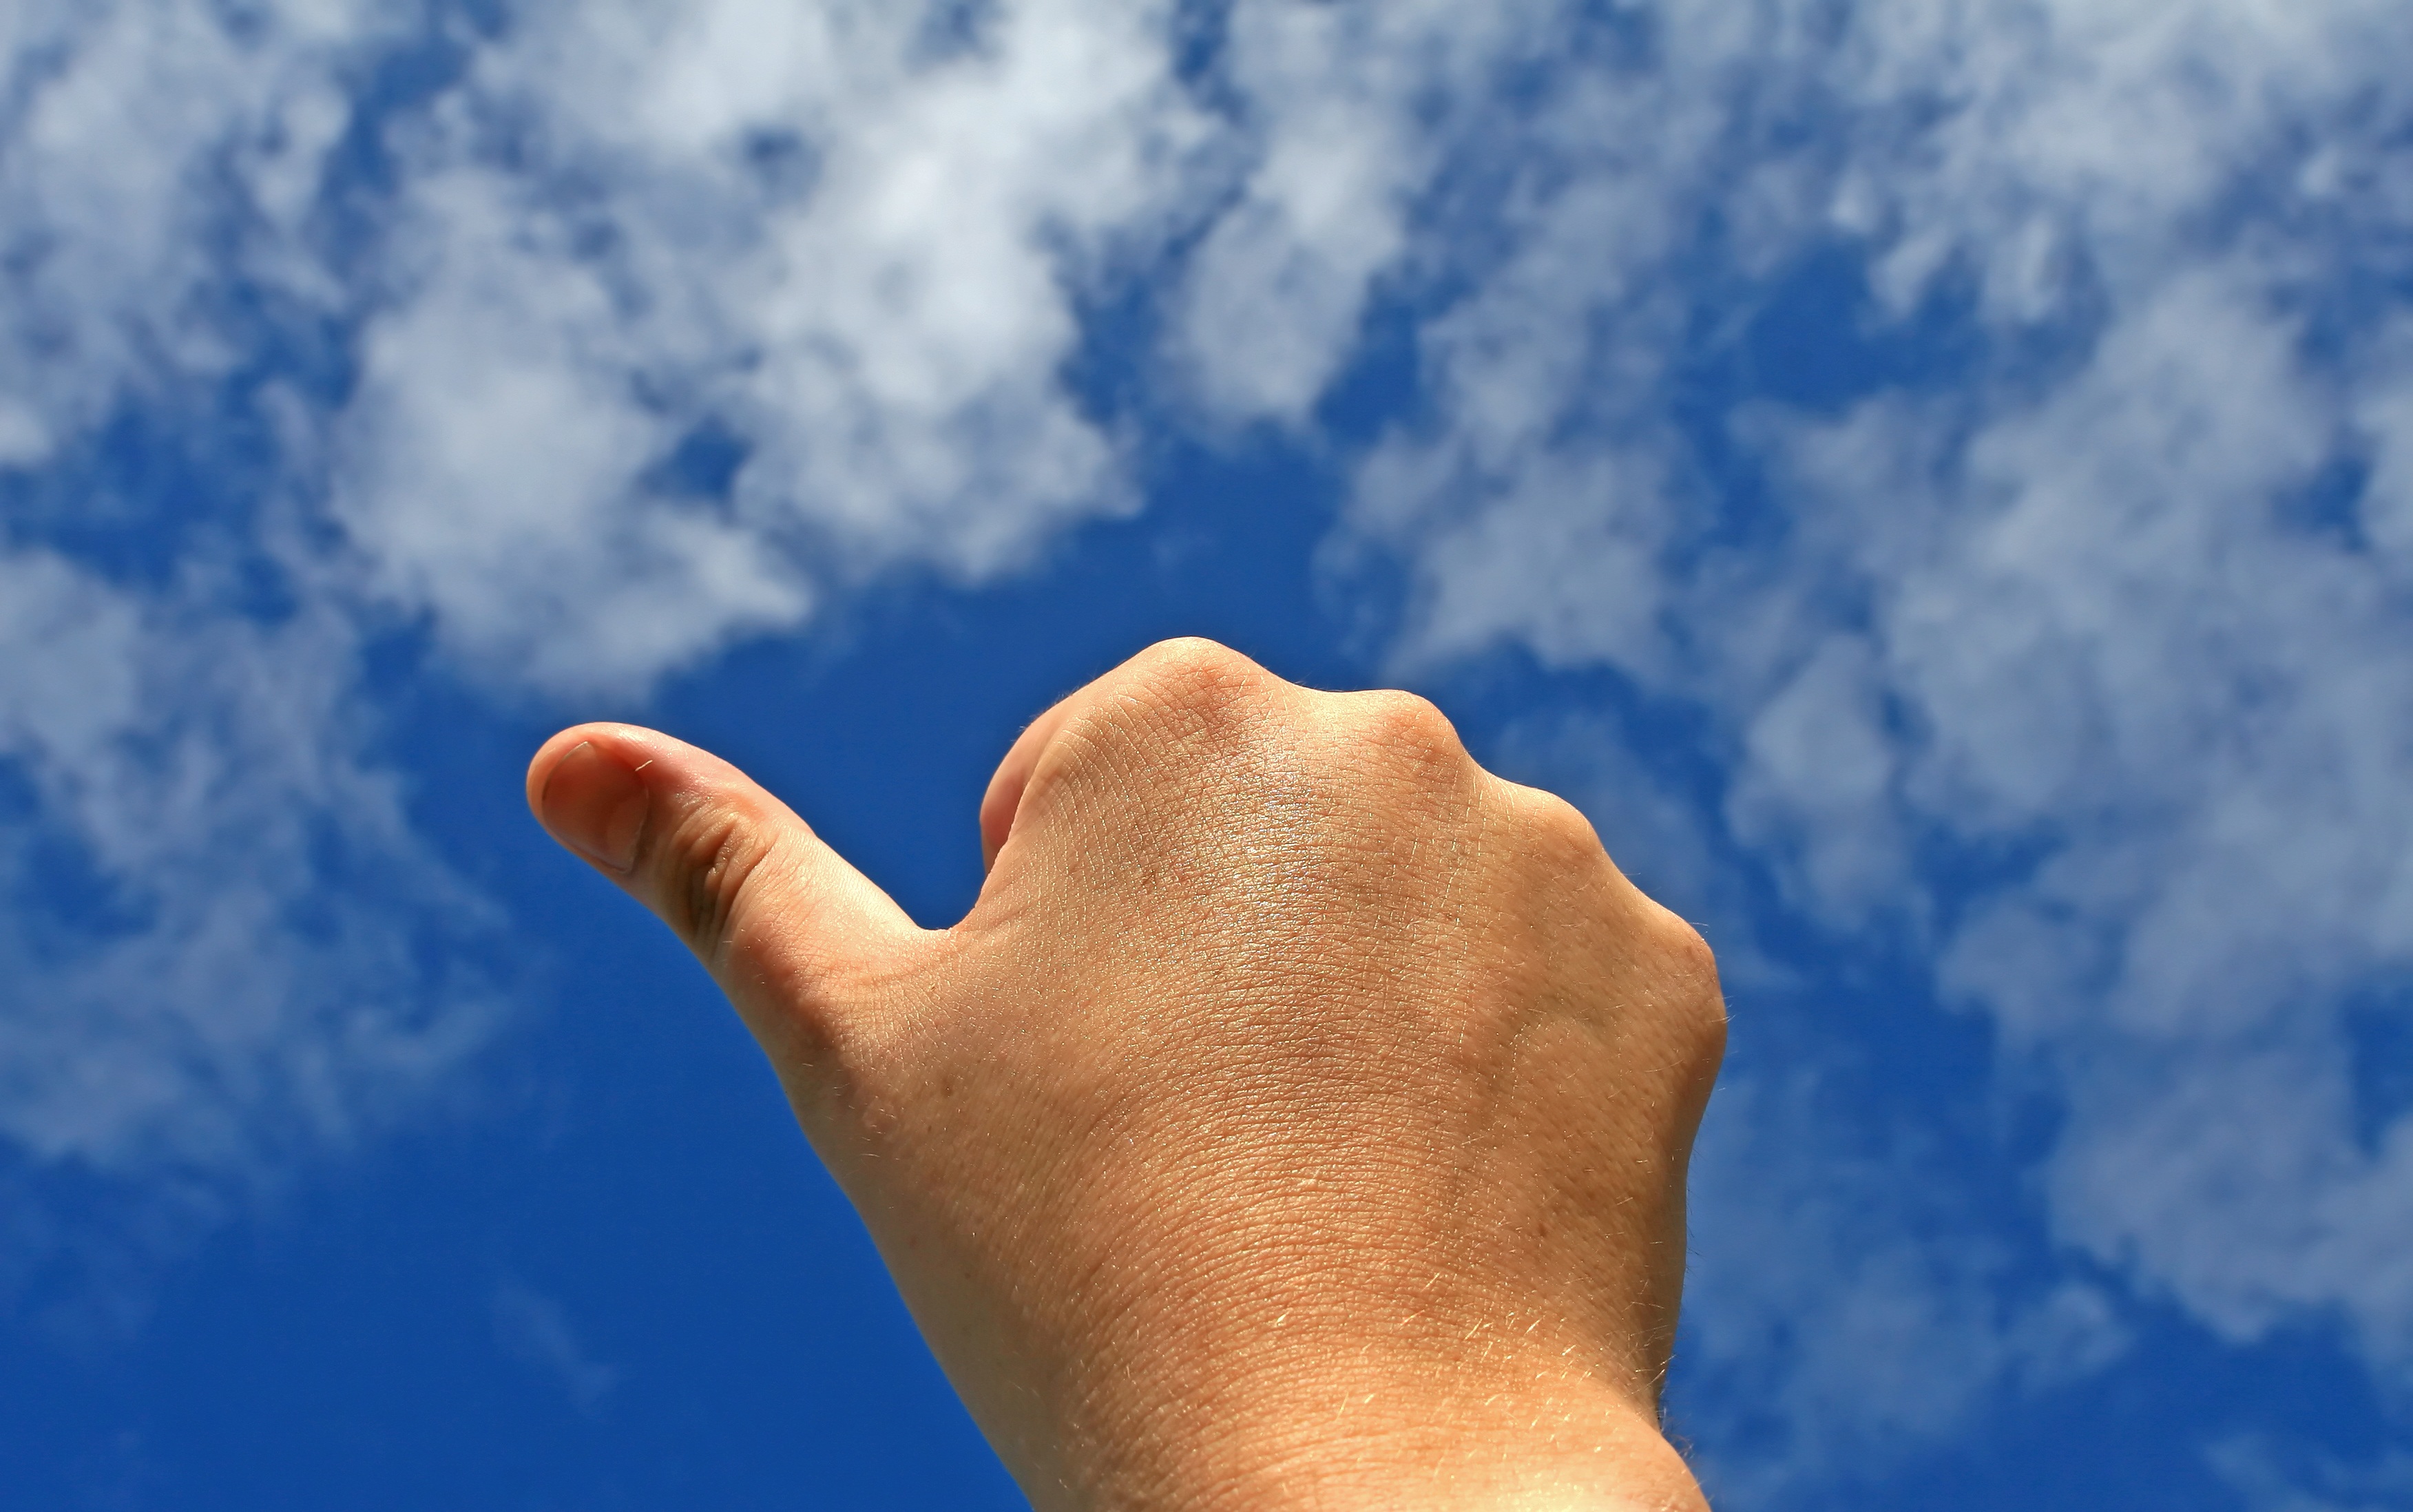
hand, man, cloud, sky, sunlight, part, summer, male, sign, finger, symbol, gesture, blue, business, arm, close up, sunny, clouds, happiness, fingers, conceptual, yes, expression, concept, up, beautiful, good, body, winner, go, businessman, success, positive, career, win, achievement, theme, thumbs, agree, approval, sense, succeed, meteorological phenomenon, atmosphere of earth, indicating